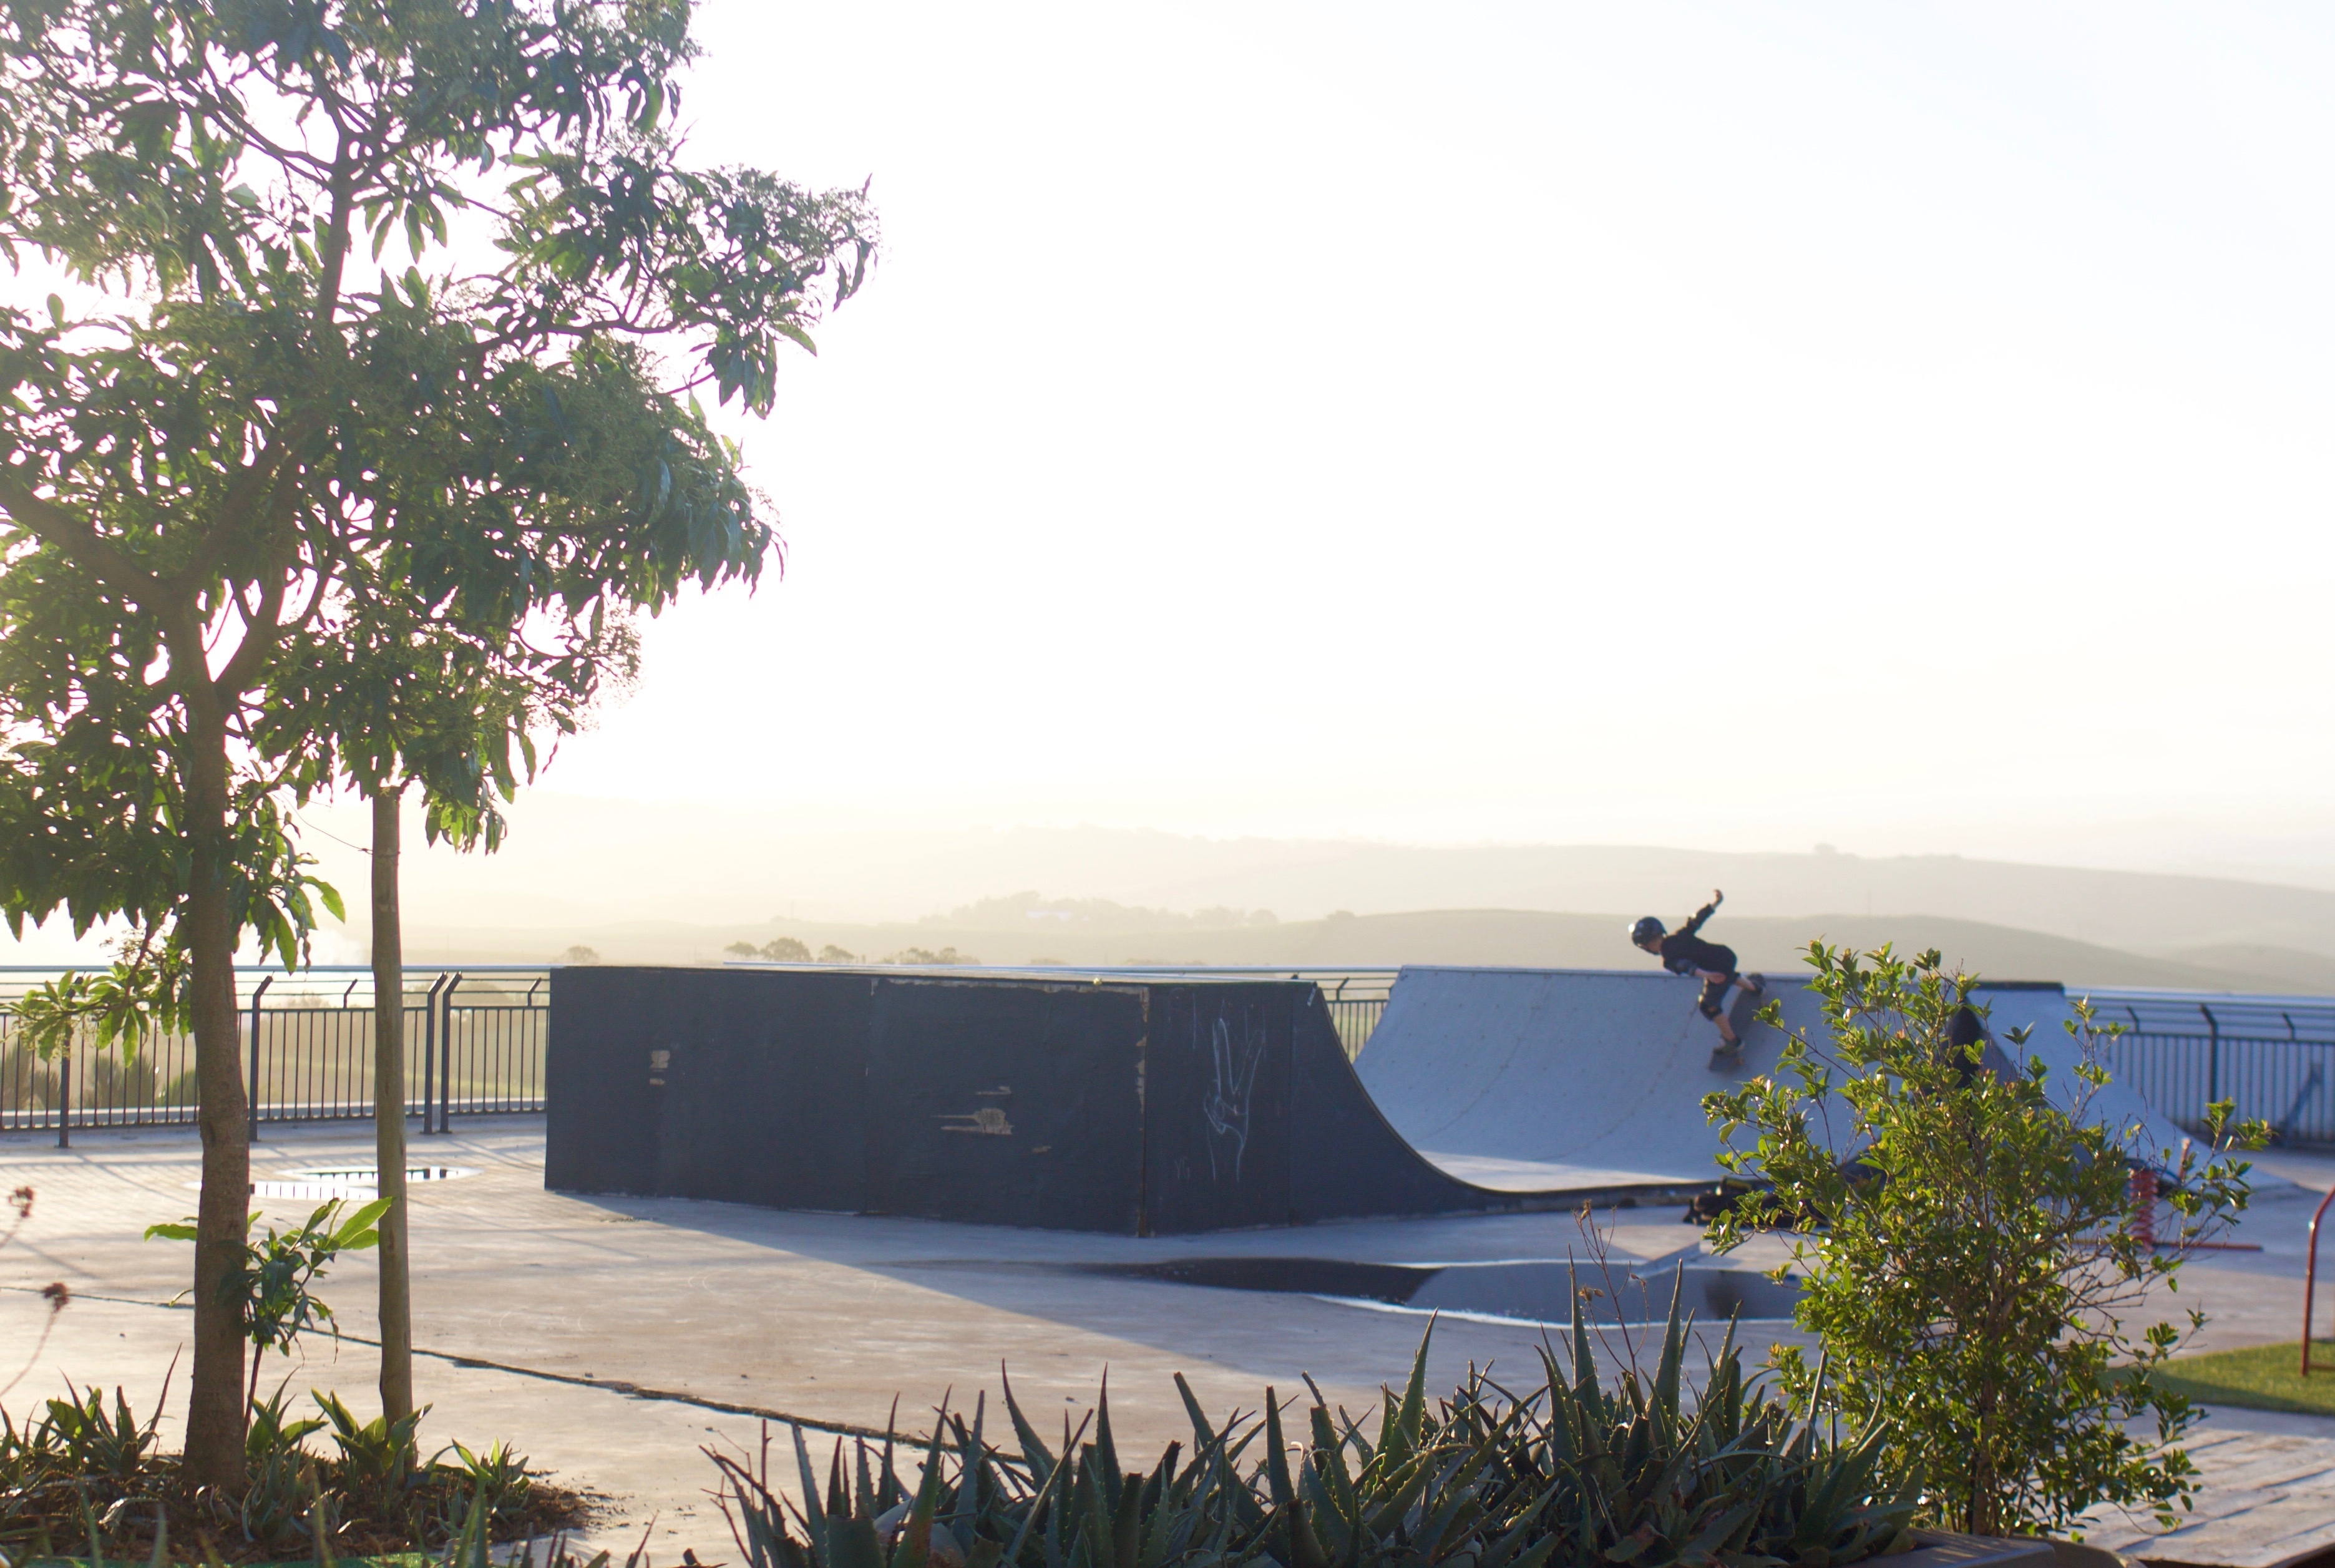
beach, villa, home, vacation, vehicle, bay, property, waterway, estate